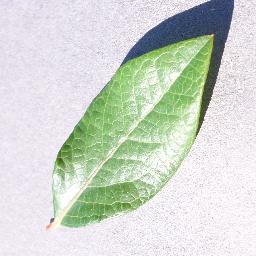
Label: Blueberry___healthy